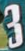
Number: 3